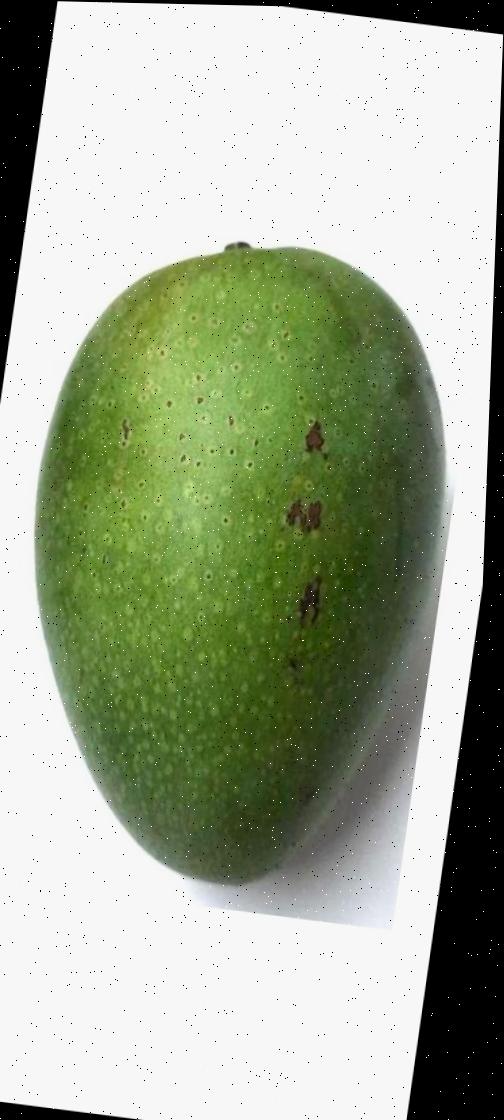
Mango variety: Ashshina Zhinuk